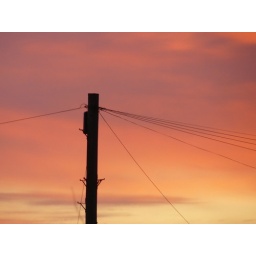
red sky in the morning1